Moira Shearer

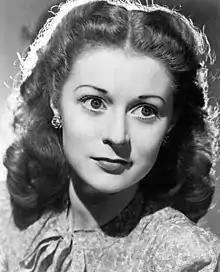
Shearer in 1954

Moira Shearer King, Lady Kennedy (17 January 1926 – 31 January 2006) was a Scottish ballet dancer and actress. She was famous for her performances in Powell and Pressburger's "The Red Shoes" (1948) and "The Tales of Hoffman" (1951), and Michael Powell's "Peeping Tom" (1960).